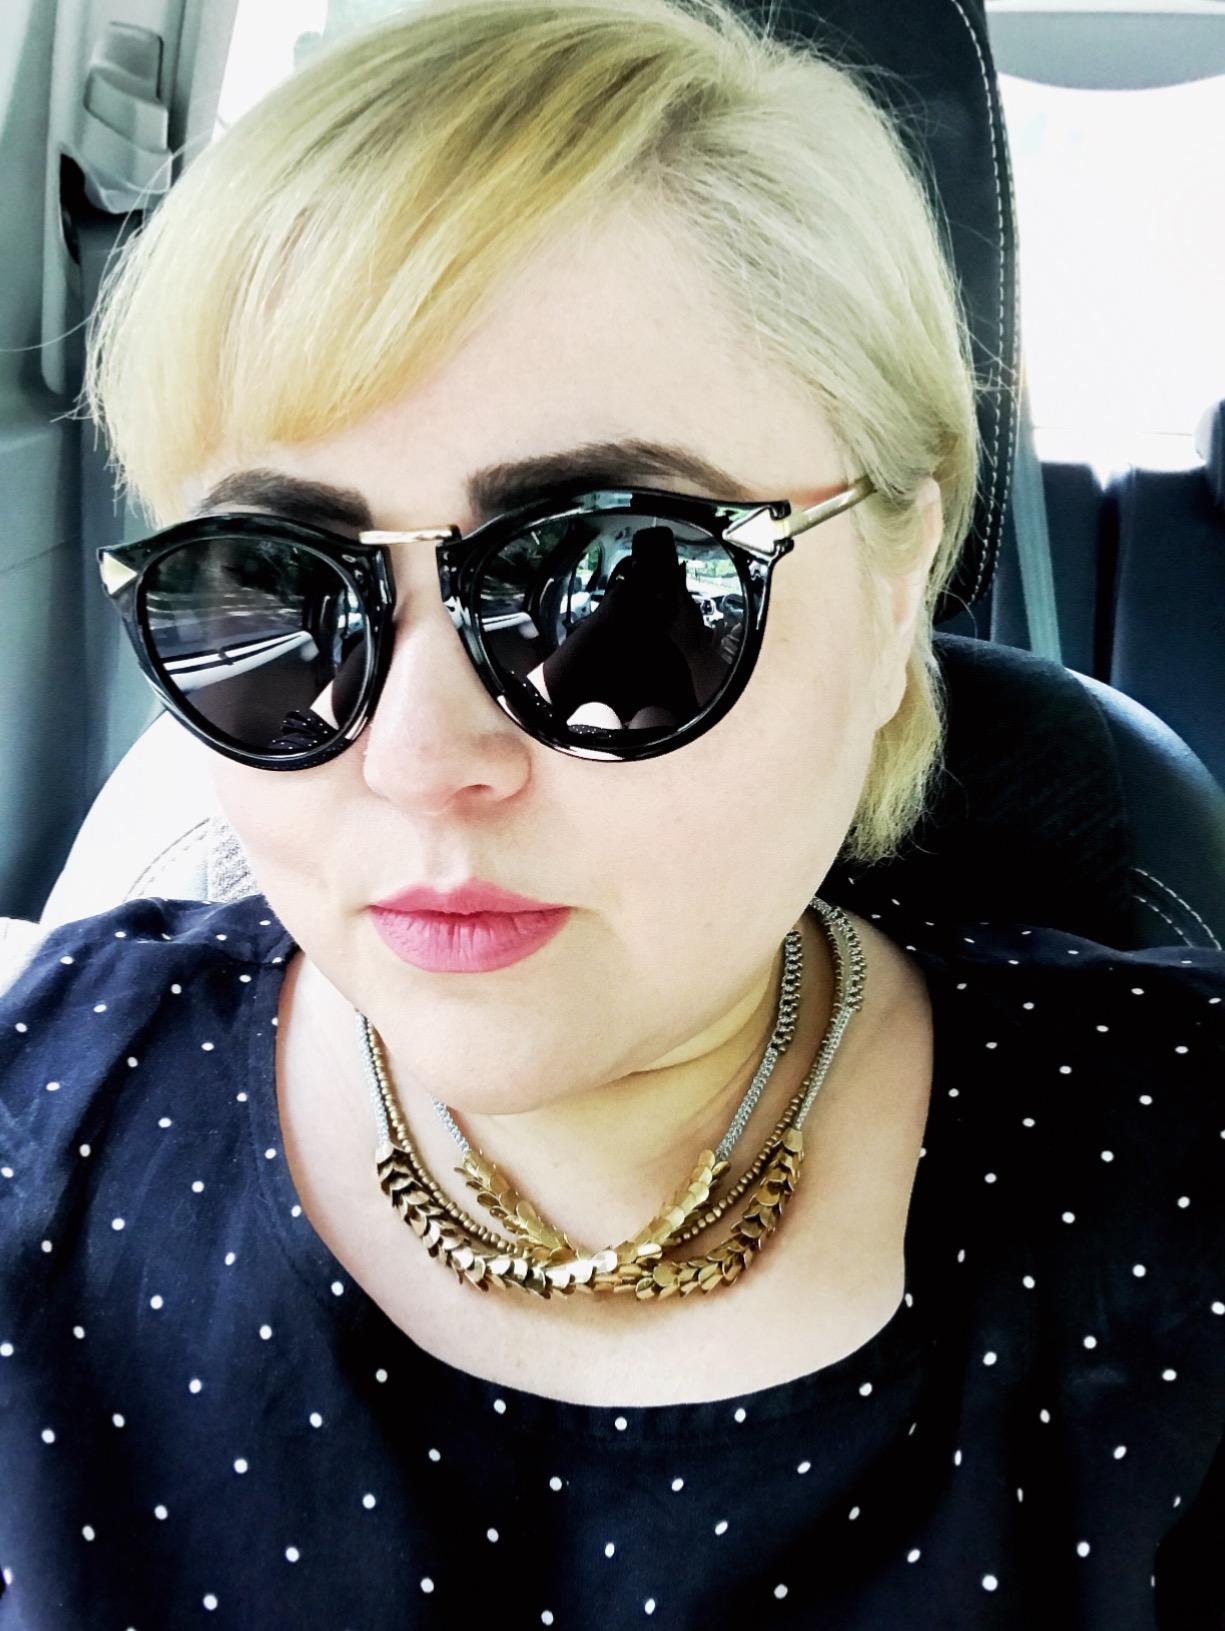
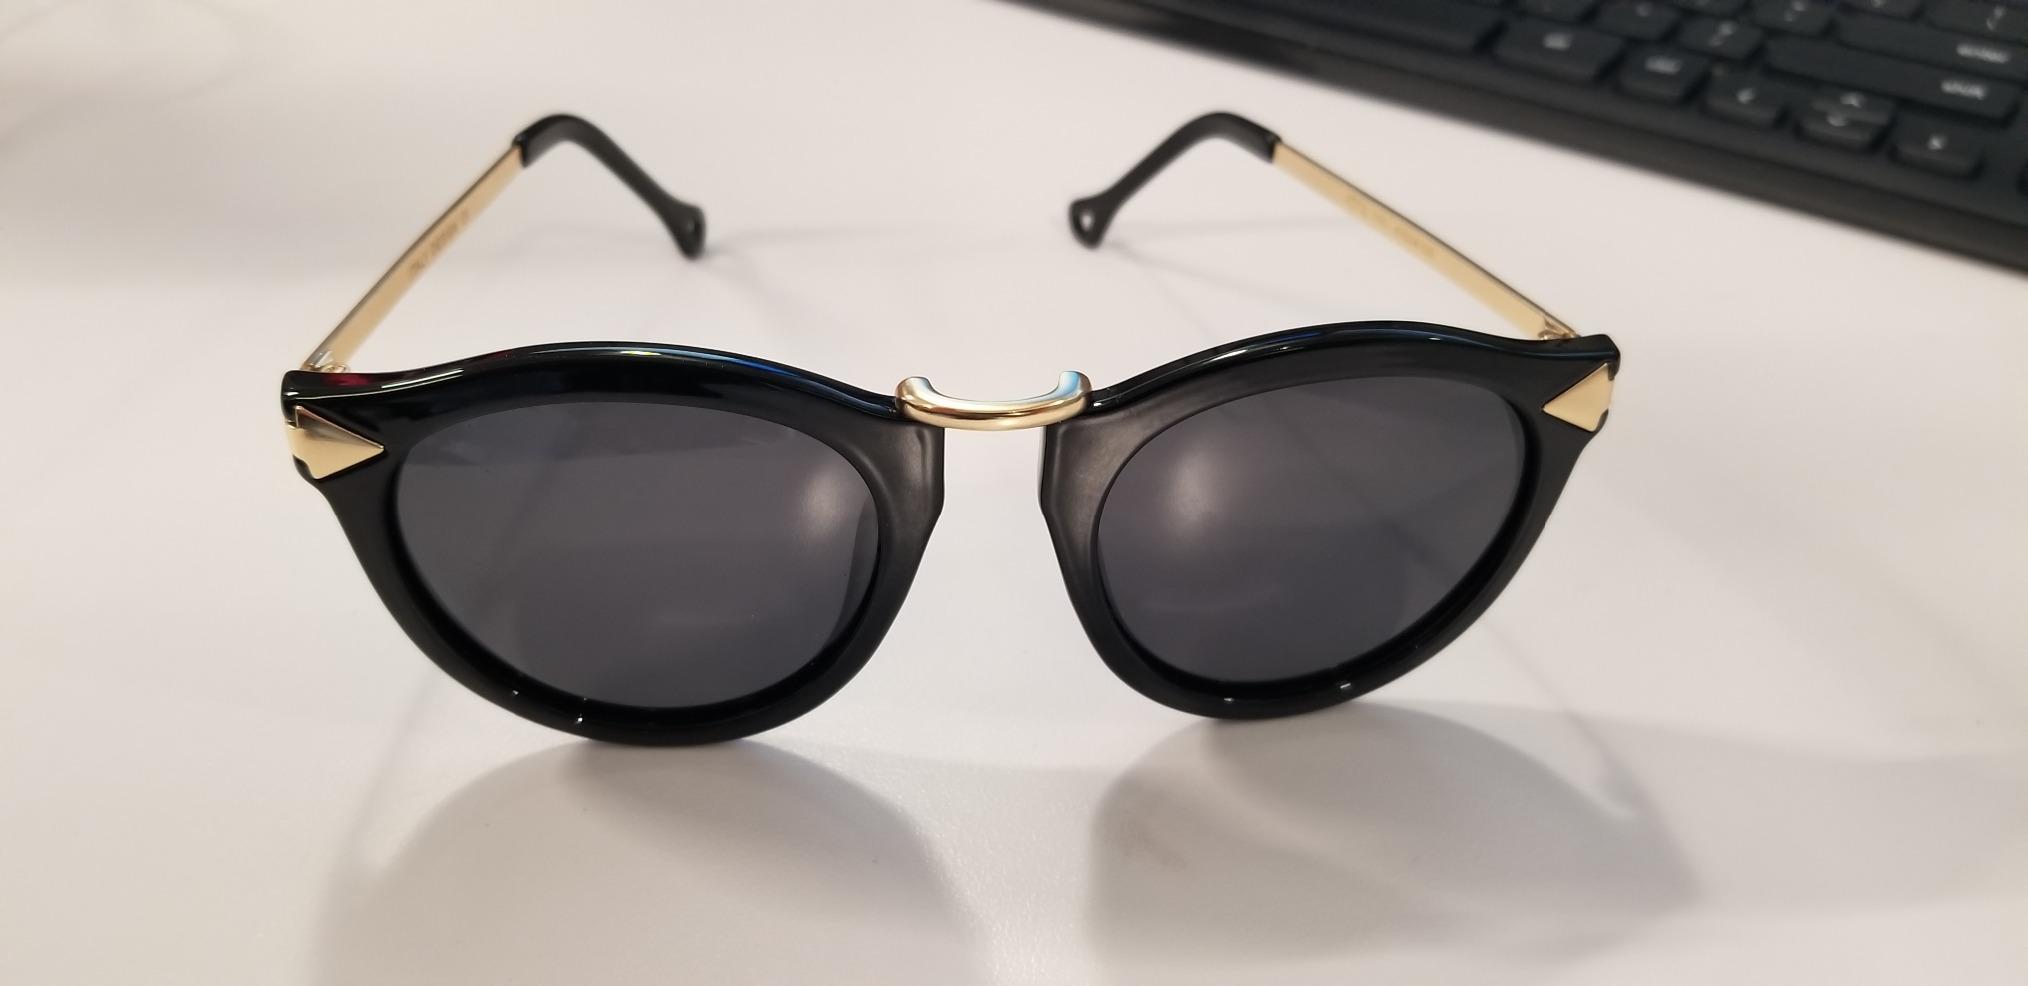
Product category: accessories_sunglasses
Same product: yes